Backroads Pragmatists

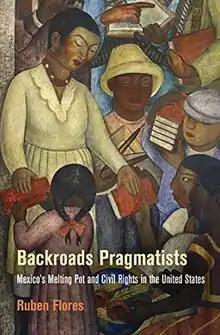

Backroads Pragmatists: Mexico's Melting Pot and Civil Rights in the United States is a history book by Ruben Flores about the connection between post-revolutionary Mexico and the American Civil Rights Movement. University of Pennsylvania Press published the book in 2014. It won the Society for U.S. Intellectual History Book Award the next year.